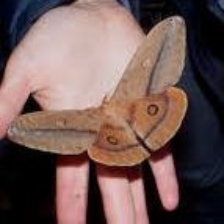
Species: EMPEROR GUM MOTH